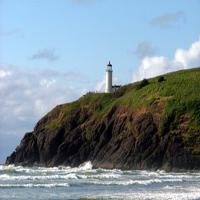
Weather: sun or clear